Museum of American Glass in West Virginia

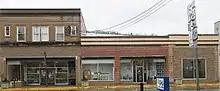

The West Virginia Museum of American Glass is located in Weston, Lewis County, West Virginia, United States. It was formed in 1993 for charitable, educational and scientific purposes to discover, procure, publish and preserve whatever may relate to the glass industry in West Virginia, the United States of America, and where ever else glass has been manufactured. Later in 2008, the name of the physical museum building was changed to The Museum of American Glass in West Virginia to better emphasize the scope of its glass collections and educational role beyond West Virginia as dictated by its state charter.